Yeast in winemaking

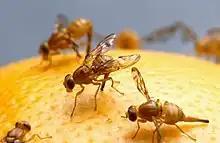
Fruit flies are a common vector that transports ambient or "wild" yeast strains within wineries.

In winemaking, the term "wild yeast" has multiple meanings. In its most basic context, it refers to yeast that has not been introduced to the must by intentional inoculation of a cultured strain. Instead, these "wild yeasts" often come into contact with the must through their presence on harvest equipment, transport bins, the surface winemaking equipment and as part of the natural flora of a winery. Very often these are strains of "Saccharomyces cerevisiae" that have taken residence in these places over the years, sometimes being previously introduced by inoculation of prior vintages. In this context, these wild yeasts are often referred to as ambient, indigenous or natural yeast as opposed to inoculated, selected or cultured yeast. Wineries that often solely rely on these "in-house" strains will sometimes market their wines as being the product of wild or "natural fermentations". The (c. 304) "Nanfang Caomu Zhuang" has the earliest description of winemaking using "herb ferment" ("cǎoqū" 草麴) wild yeast with rice and various herbs, including the poisonous "Gelsemium elegans" ("yěgé" 冶葛).